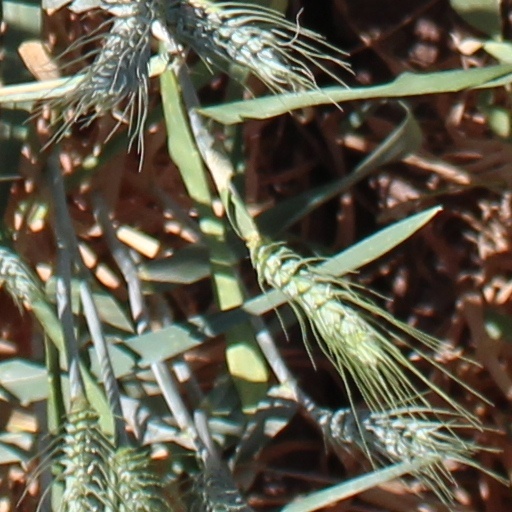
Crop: wheat